Chaps

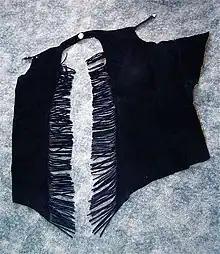
A pair of suede shotgun chaps designed for horse show use. Left leg is closed as it would be when worn, right leg is opened out to show construction.

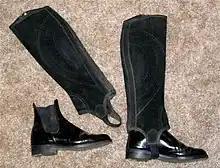
Half chaps and jodhpur boots

Cuadrilera also known as Rozadera, is a piece of leather in the form of an apron, that only covers part of the hip and thigh, and has four straps, two that attach to the waist and the other two are fasten around the thigh. It is made of cowhide or suede, and were used for roping, prior to the existence of Chaparreras, and used today when chaparreras are not worn, to protect the pants and legs from the chafing of the rope. It goes on the right leg for roping on horseback, and on the left when roping on foot. Cuadrileras can be used together with Chaparreras by wearing it underneath to provide extra protection when doing more heavy roping. Most Chaparreras today come with built in rozaderas.